SS Bremen (1928)

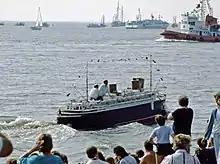
"Bremen IV, Junior" in Bremerhaven

On 15 September 1935 Germany changed its flag law, removing the status of the black-white-red flag of imperial Germany, lest it be used by reactionaries. The Nazis on coming to power had used it as a co-national flag to replace the black-red-gold flag of the Weimar Republic.